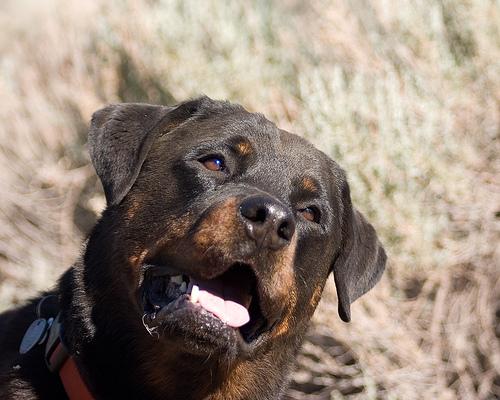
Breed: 224-n000060-Rottweiler